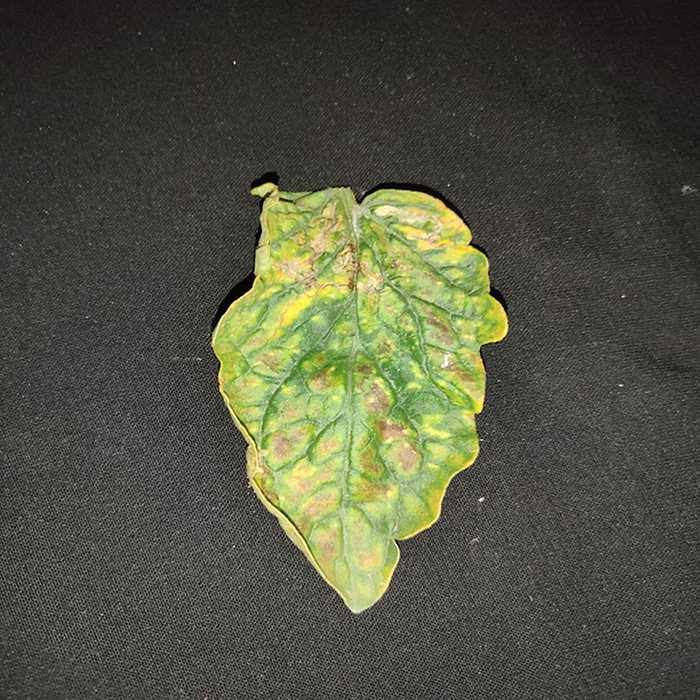
Plant: Tomato
Label: Tomato spotted wilt